Architecture of Peja

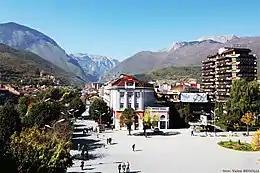
Main square of the city of Peja

The architecture of Peja, Kosovo, describes a large mixture of architectural structures which are a reflection of the influential foreign rule all across the city. The architecture of the city consists of buildings, structures and constructions which were built with an architectural influence of the Byzantine architecture, Serbo-Byzantine architecture, Ottoman architecture, Stalinist architecture (former Yugoslavia), and Modern cultures/architectures. Because of this there are many churches, mosques, buildings which are attraction points in the city and were built by the aforementioned influences. The rule of the Ottoman and Serbian empires and the historical influence of former Yugoslavia (Communist era) have shaped the architectural landscape of the city to become a conglomerate of cultures.